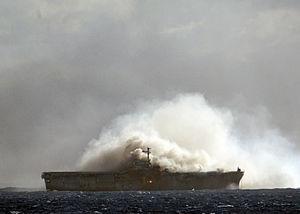
L'USS New Orleans (LPH-11) est un navire d'assaut amphibie de classe Iwo Jima construit pour l'United States Navy dans les années 1960.